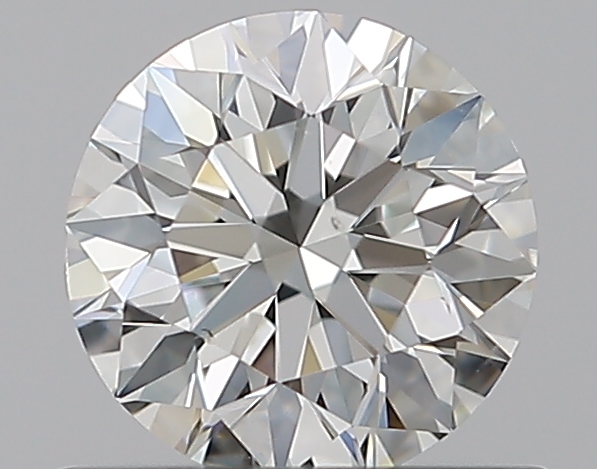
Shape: round
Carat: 0.7
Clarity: VS2
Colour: I
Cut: EX
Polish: EX
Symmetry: EX
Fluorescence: N
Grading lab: GIA
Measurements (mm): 5.62 x 5.66 x 3.56